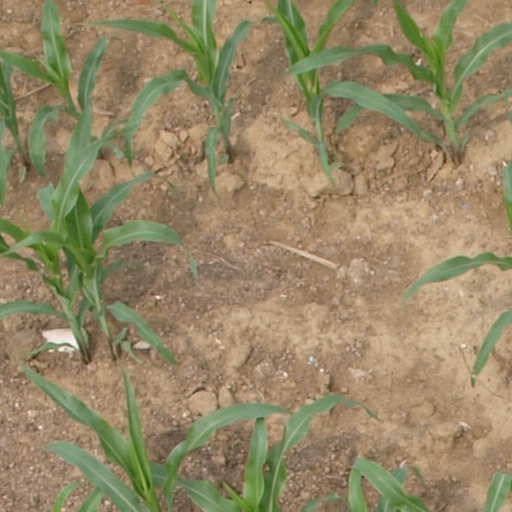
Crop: maize; corn